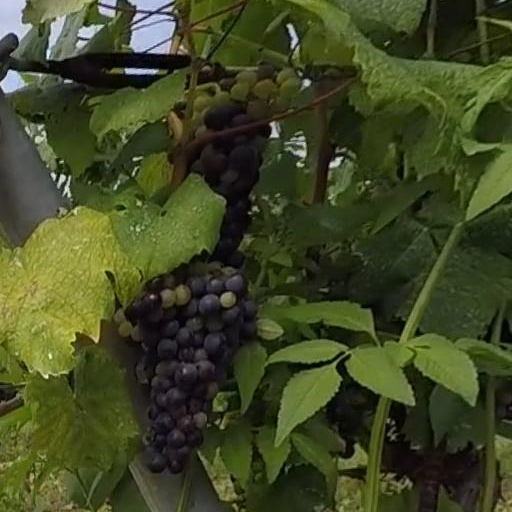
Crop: grape